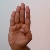
The image shows a hand gesture representing the letter 'B' in Indian Sign Language.